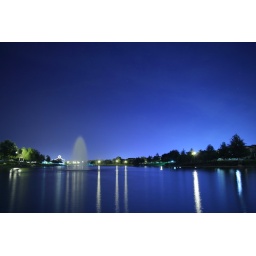
a lake near near my house